History of Hobart

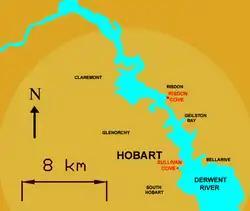
A map depicting the location of the original settlement at Risdon Cove, and the relocated settlement at Sullivans Cove

The following year, French explorers Bruni d'Entrecasteaux and Jean-Michel Huon de Kermadec, who were in command of and the sailed into the river and charted it more extensively in the course of their search for Jean-François de Galaup, comte de La Pérouse. He named the river 'Riviere du Nord'. During the stopover, his expedition also established a vegetable garden at Recherche Bay for use by future expeditions.